Marked Men (1919 film)

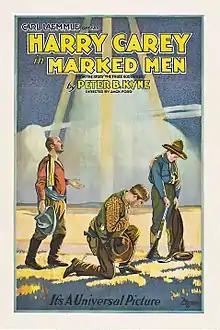
Theatrical poster

Marked Men is a 1919 American silent Western film directed by John Ford and starring Harry Carey. It is an adaptation of the 1913 novelette "The Three Godfathers" by Peter B. Kyne. Considered to be lost, it is a remake of the 1916 film "The Three Godfathers", which also starred Carey.